Beemans gum

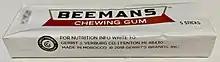
A pack of Beemans Chewing Gum purchased in 2019 in the US

Beemans gum (originally Beeman's Gum) is a chewing gum formulated by Ohio physician Edward E. Beeman and first sold in February 1890. It originally contained pepsin, but no longer does. Beemans became popular with early aviators as a good luck charm, and Chuck Yeager is purported to have chewed a stick of Beemans gum before every flight.